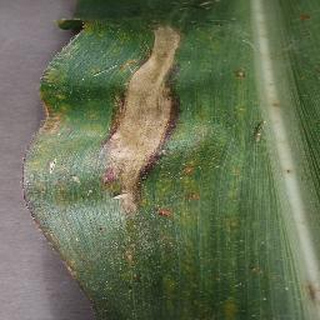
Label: corn_northern_leaf_blight